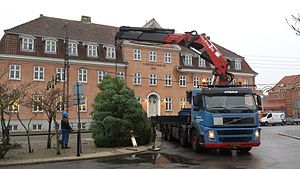
Jyderup / Erhverv / Detailhandel
På billedet er byens juletræ ved at blive rejst. I baggrunden er det nuværende bibliotek, tidligere rådhus og hotel.
På billedet er byens juletræ ved at blive rejst.
Jyderup er en stationsby på Nordvestsjælland med 4.307 indbyggere i Jyderup Sogn i Holbæk Kommune. Den hører under Region Sjælland. Dens vartegn er Jyderup Kirke, der stammer fra slutningen af 1100-tallet.